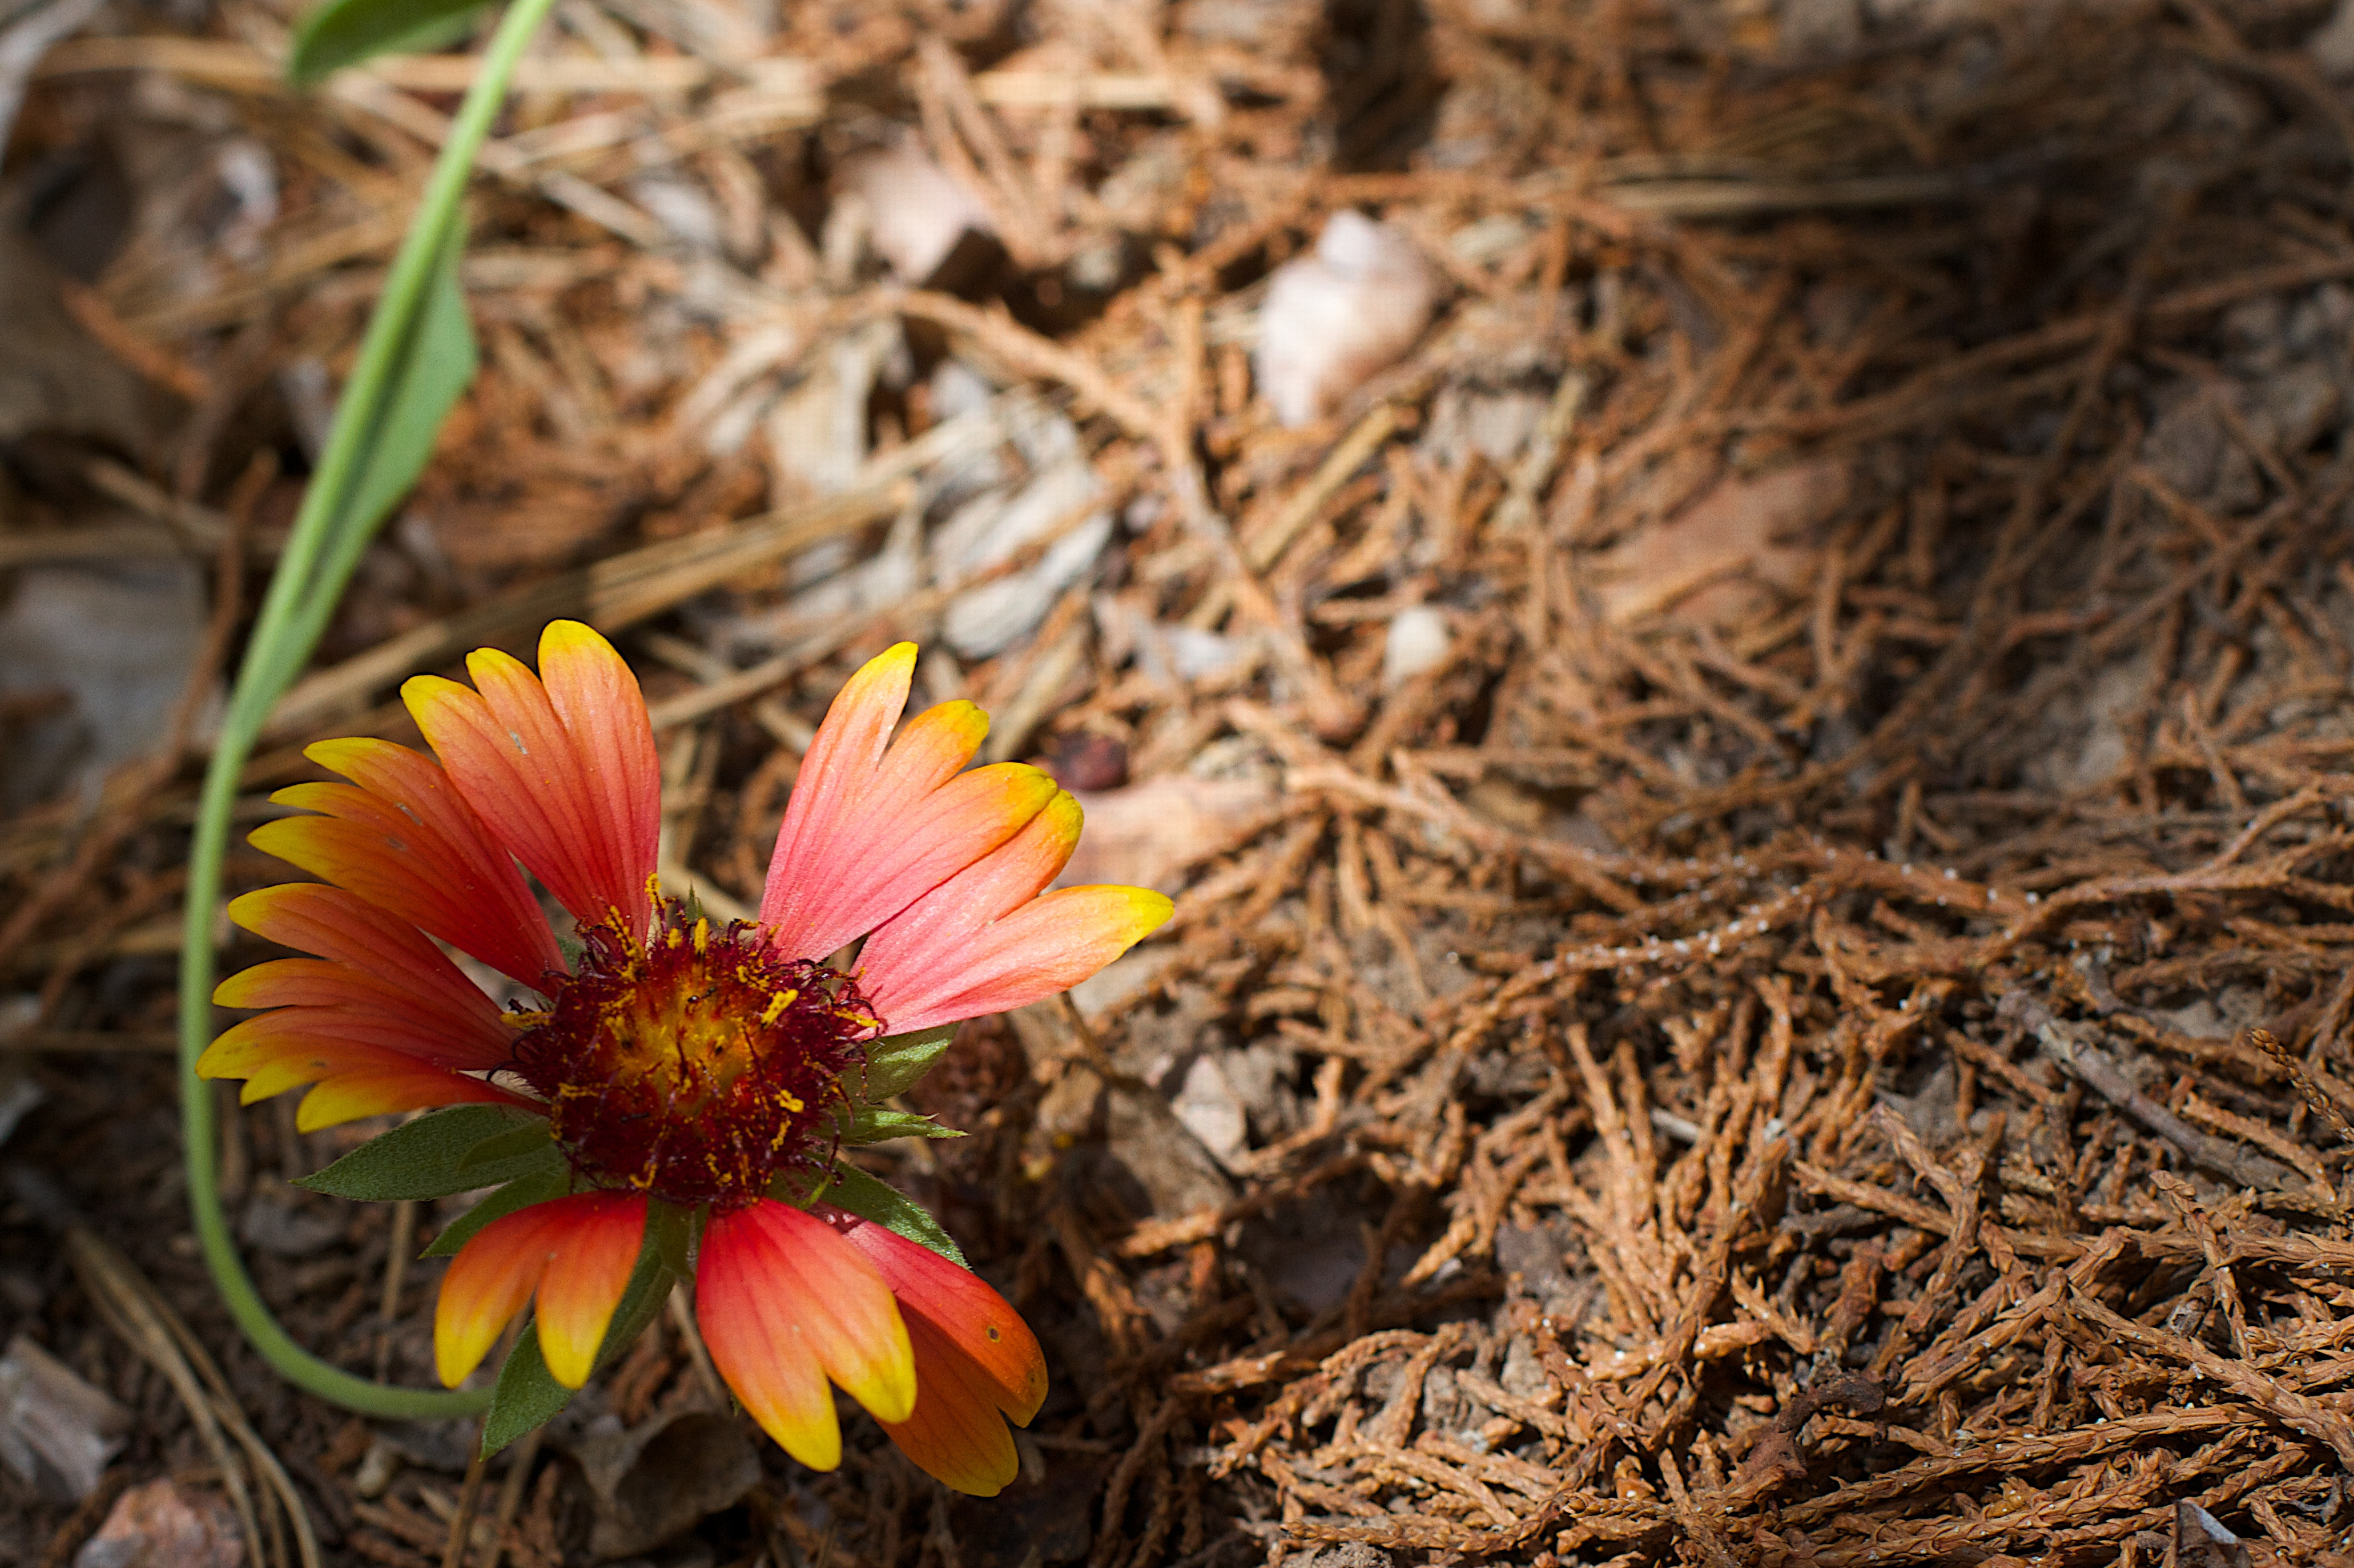
nature, plant, leaf, flower, petal, autumn, soil, botany, flora, season, fauna, wildflower, close up, macro photography, flowering plant, grass family, land plant